Diana DiZoglio

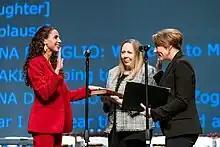
DiZoglio taking an oath of office administered by Governor Maura Healey

In 2022, DiZoglio announced her candidacy for Massachusetts State Auditor. She faced Chris Dempsey in the Democratic primary, defeating him 54.4% to 45.4%. She faced former 2018 Republican nominee for Secretary of the Commonwealth Anthony Amore in the general election, defeating him 55.1% to 37.7%.